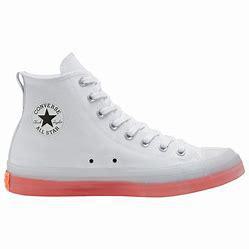
Brand: Converse
Model: Chuck Taylor Alt Star